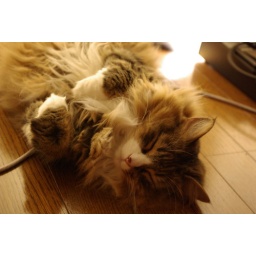
sleeping norwegian forest cat in my room